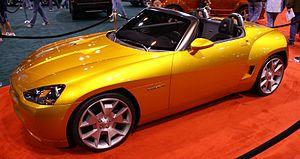
La Dodge Demon est un concept car automobile créé par la marque Dodge présenté durant le Salon international de l'automobile de Genève de 2007.